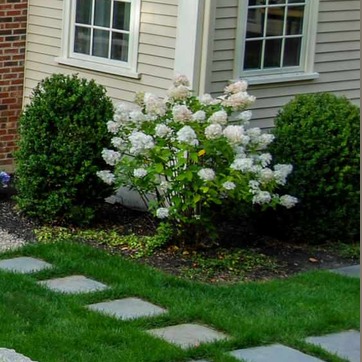
Material: foliage